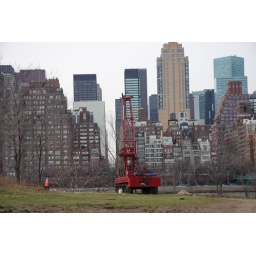
I love this little red machine against the Manhattan skyline! He seemed to be saying &amp;quot;Bring it on!&amp;quot;